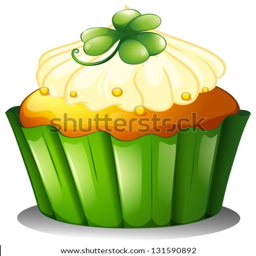
illustration of a delicious cupcake for day on a white background